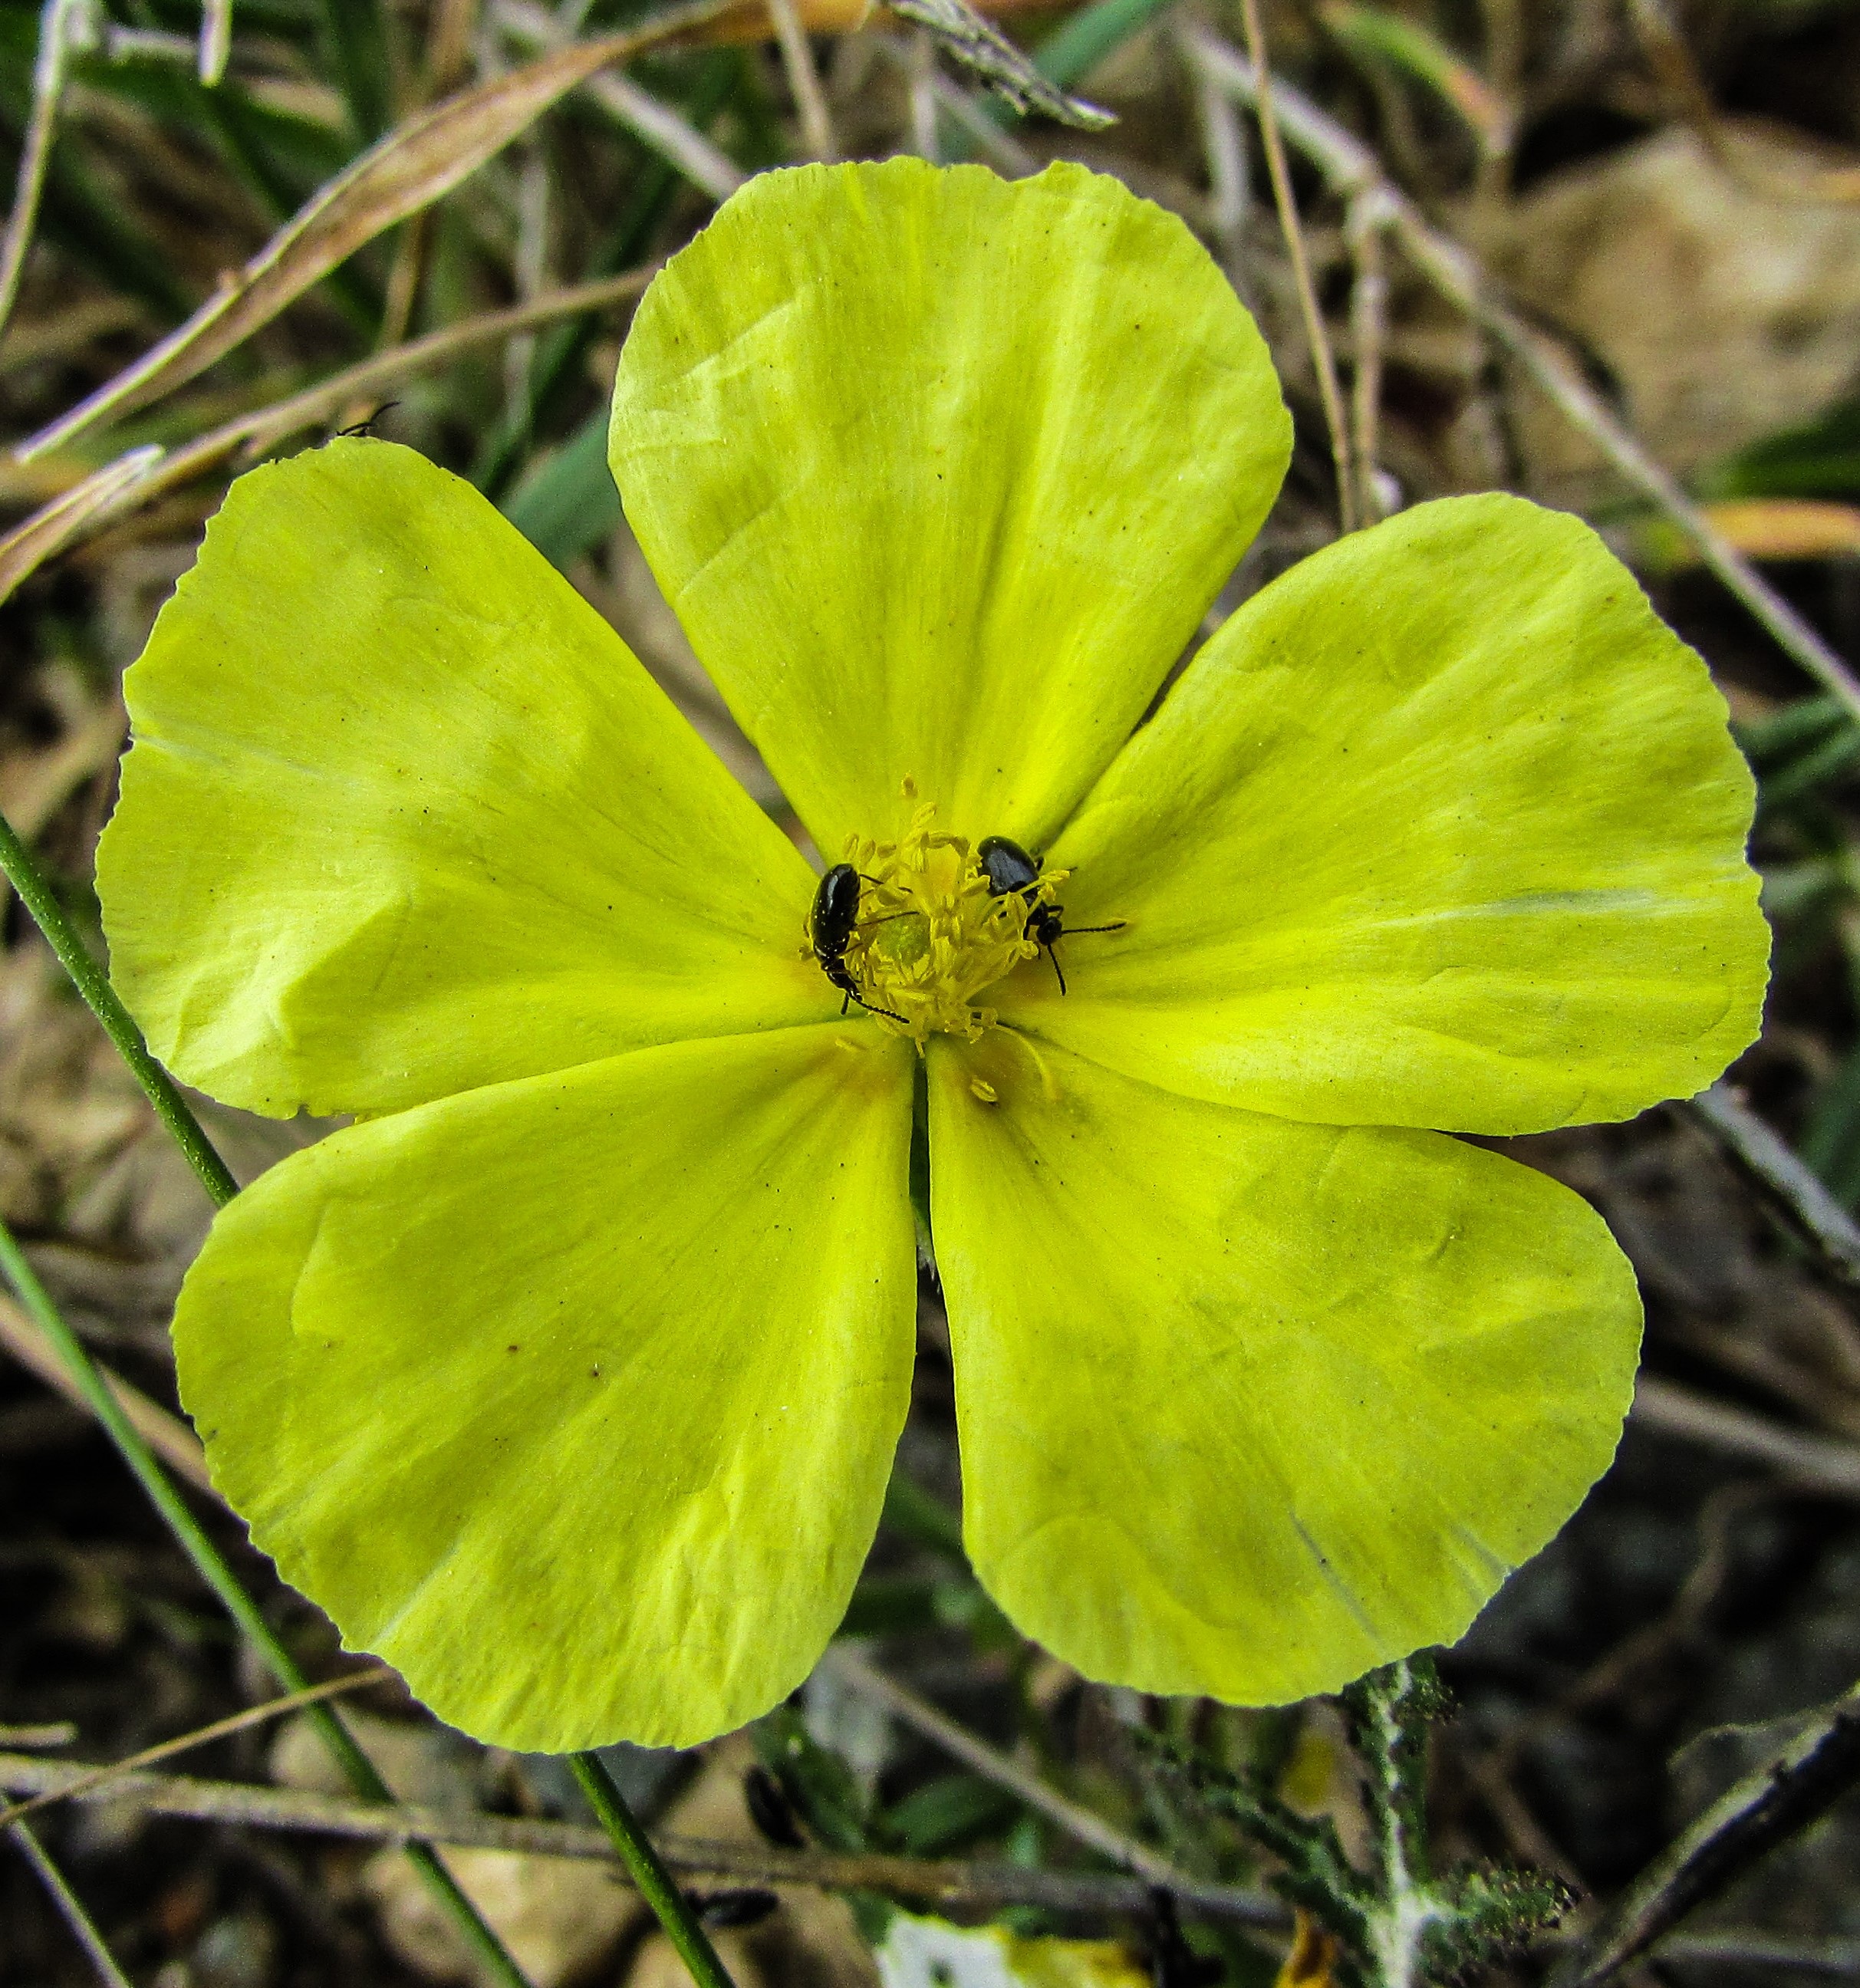
nature, forest, plant, leaf, flower, green, produce, botany, yellow, flora, wildflower, close up, evening primrose, cyprus, macro photography, ayia napa, flowering plant, annual plant, plant stem, land plant, violet family